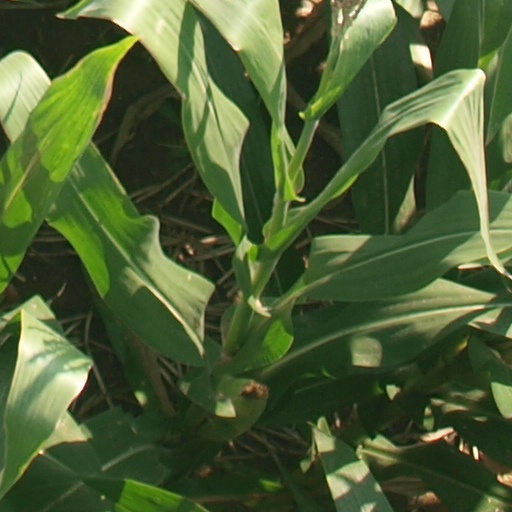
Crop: maize; corn